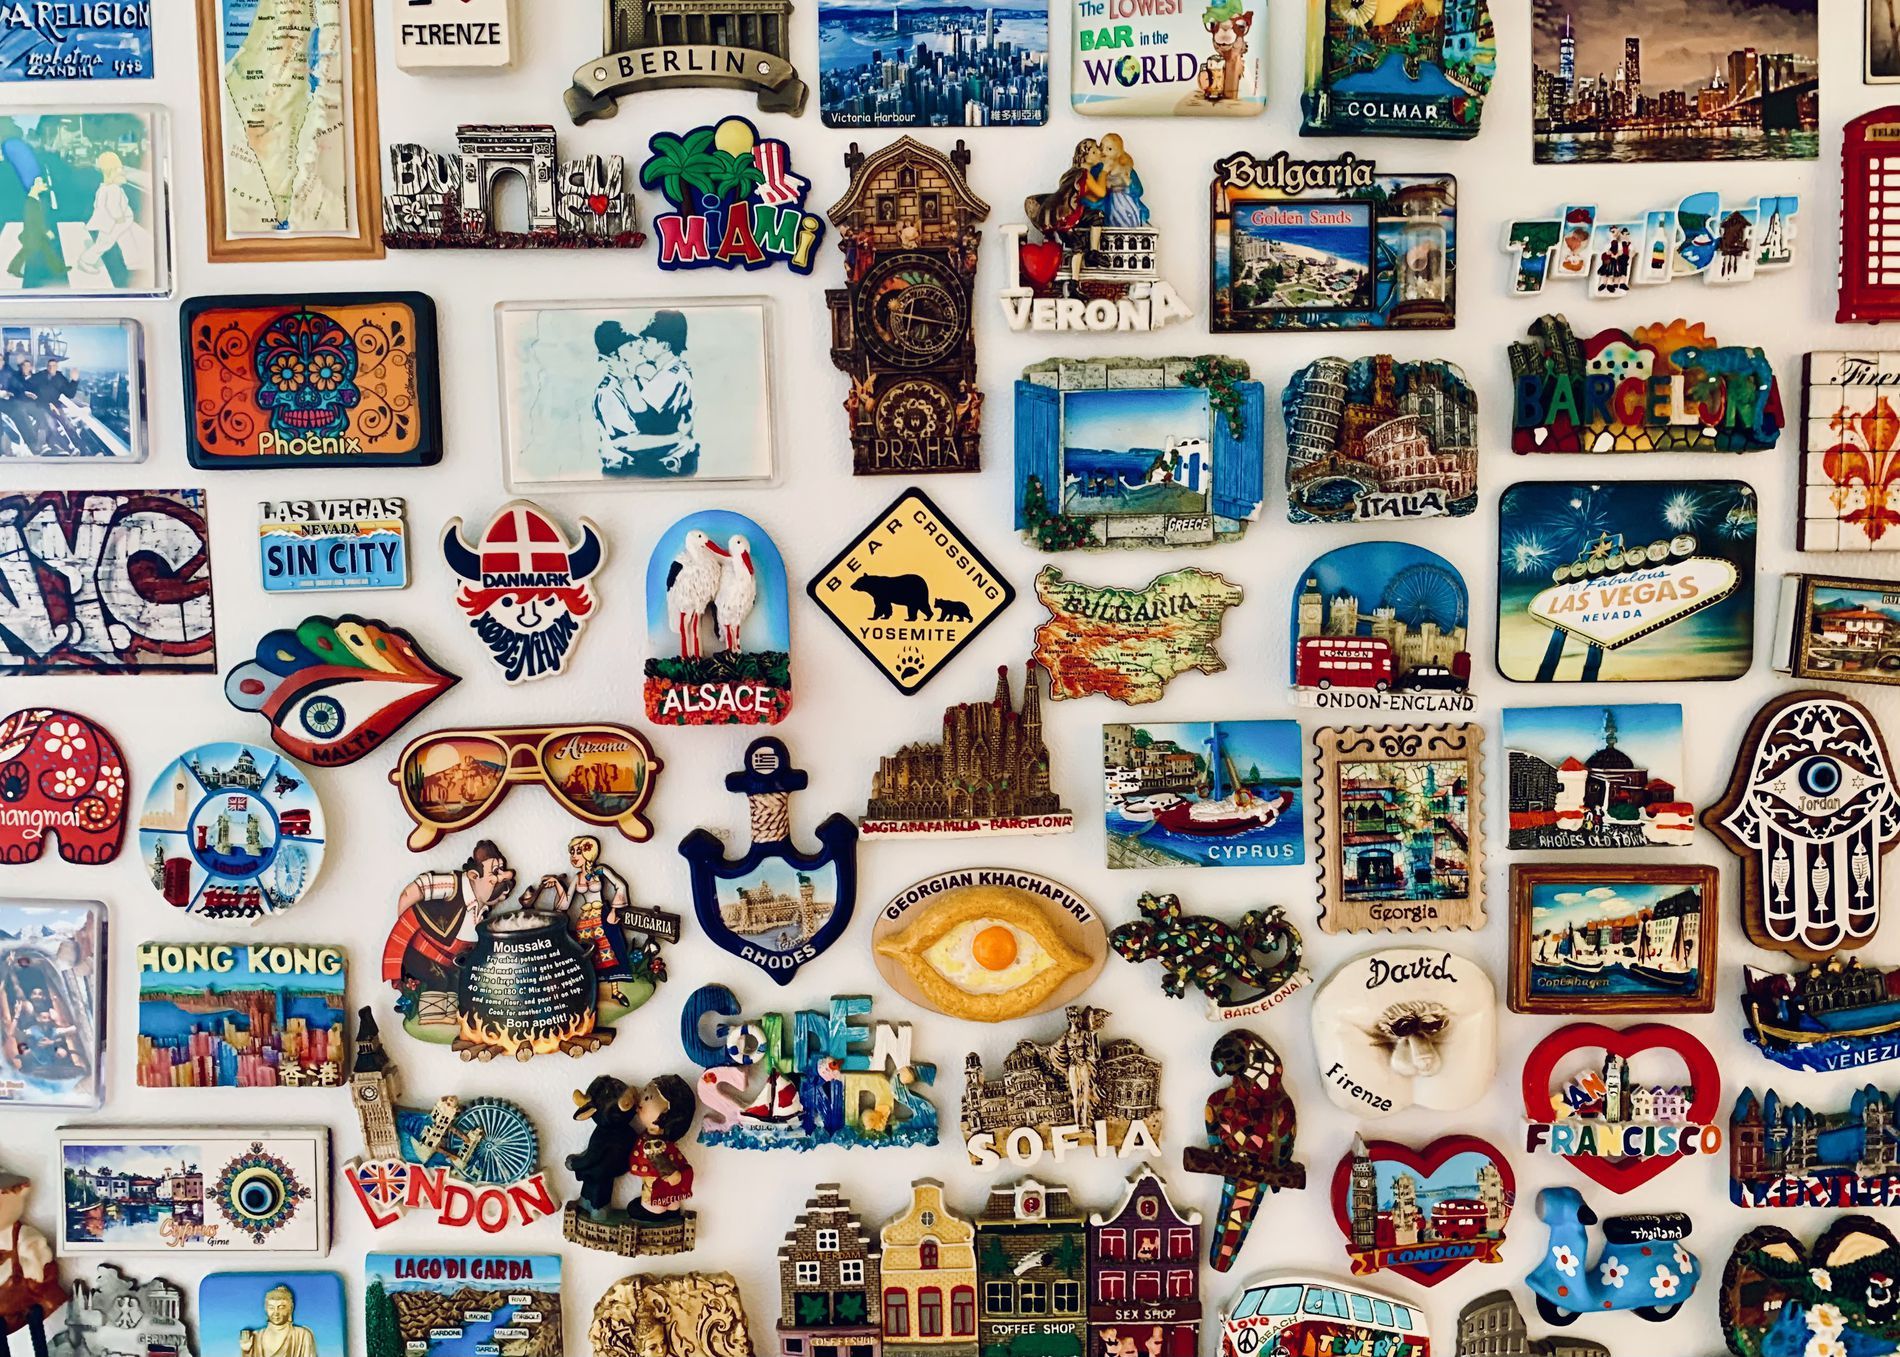
Travel Chronicles
A vibrant collection of travel badge from various cities and countries, neatly arranged on a white wall, representing global adventures
Taken in straight-on, the photograph is an eye-catching, varied array of travel mementos, one with a tale to tell per badge. It is nostalgic and adventurous, communicating world discovery, and the rich color scheme involves vibrant blues, reds, yellows, and earth tone colors, with this resulting in a visually vibrant and energetic layout. The strongly lit setting extracts the rich specifics of each badge
Labels: Art, Handicraft, Person, Collage, Car, Transportation, Vehicle, Painting, Drawing, Symbol, Text, Toy, Advertisement, Poster, Well, badge, Wall
Camera: Apple iPhone XR
Lens: iPhone XR back camera 4.25mm f/1.8
Aperture: F1.8
Exposure: 1/50 sec
ISO: 160
Focal length: 4.25